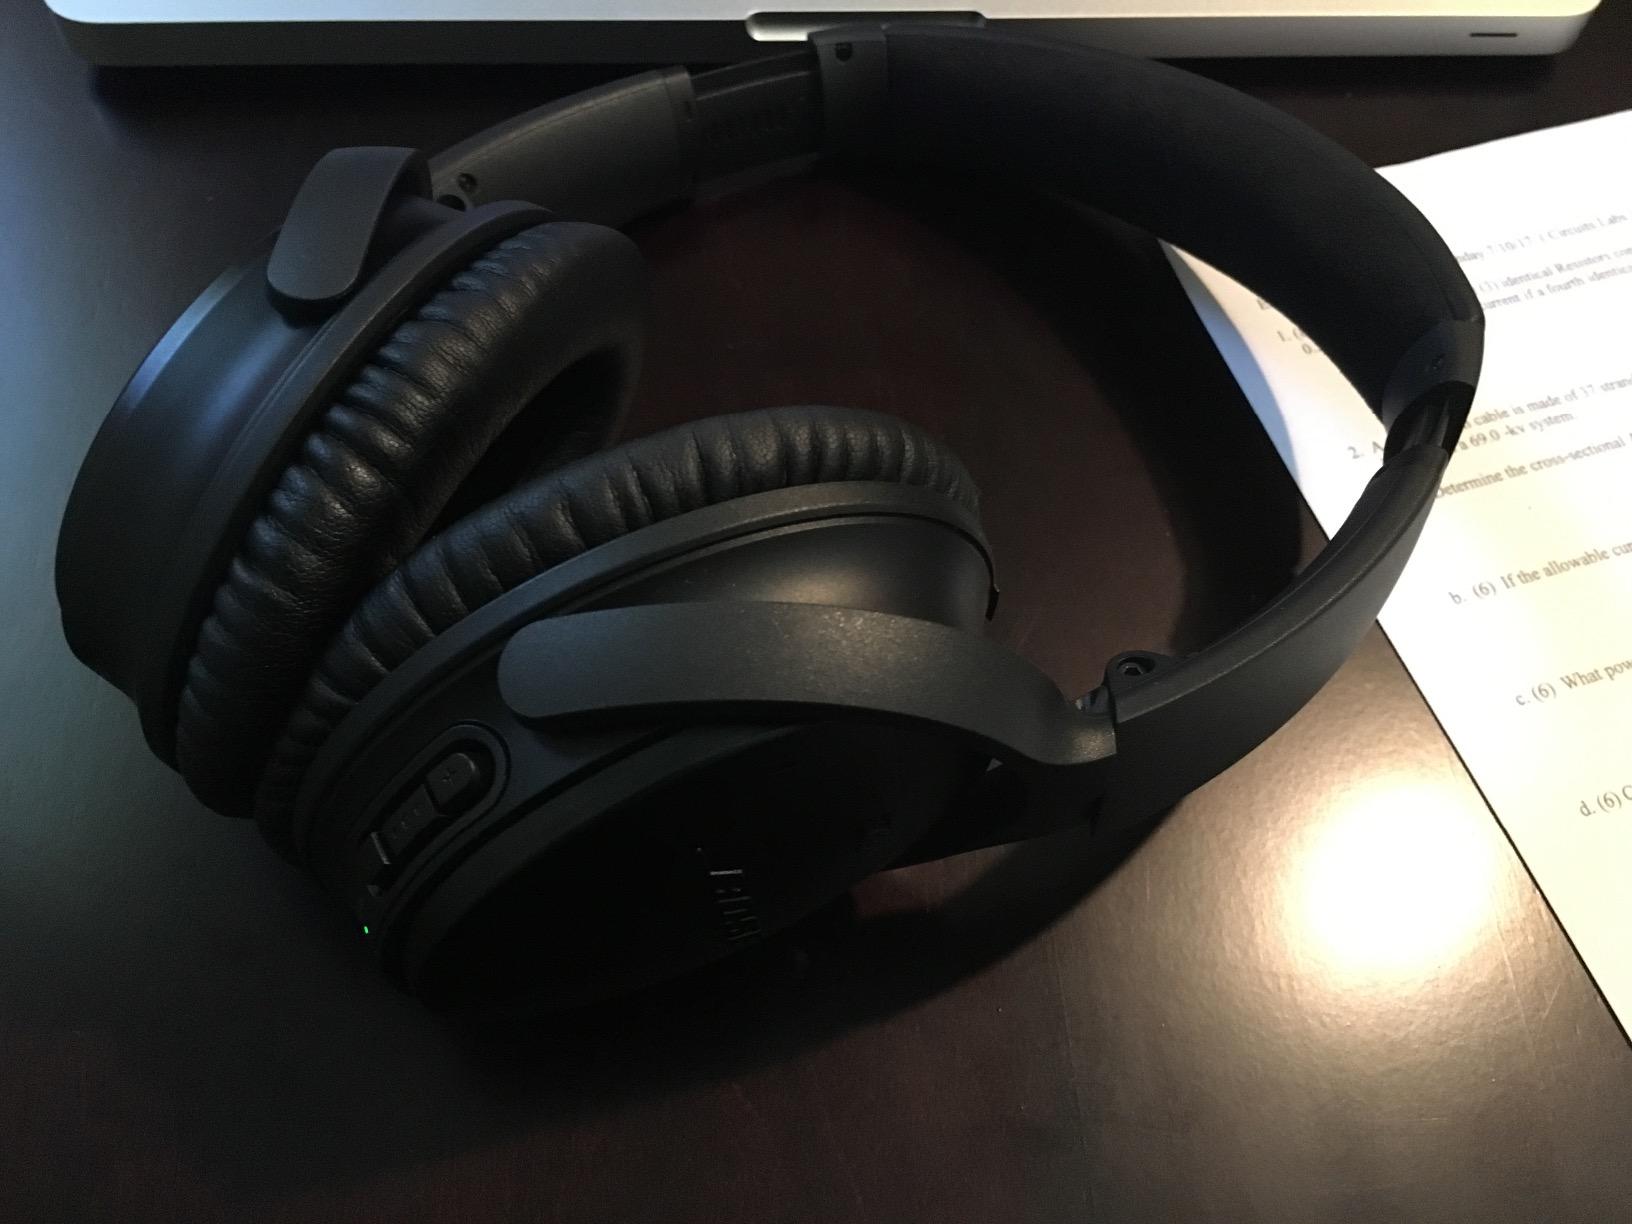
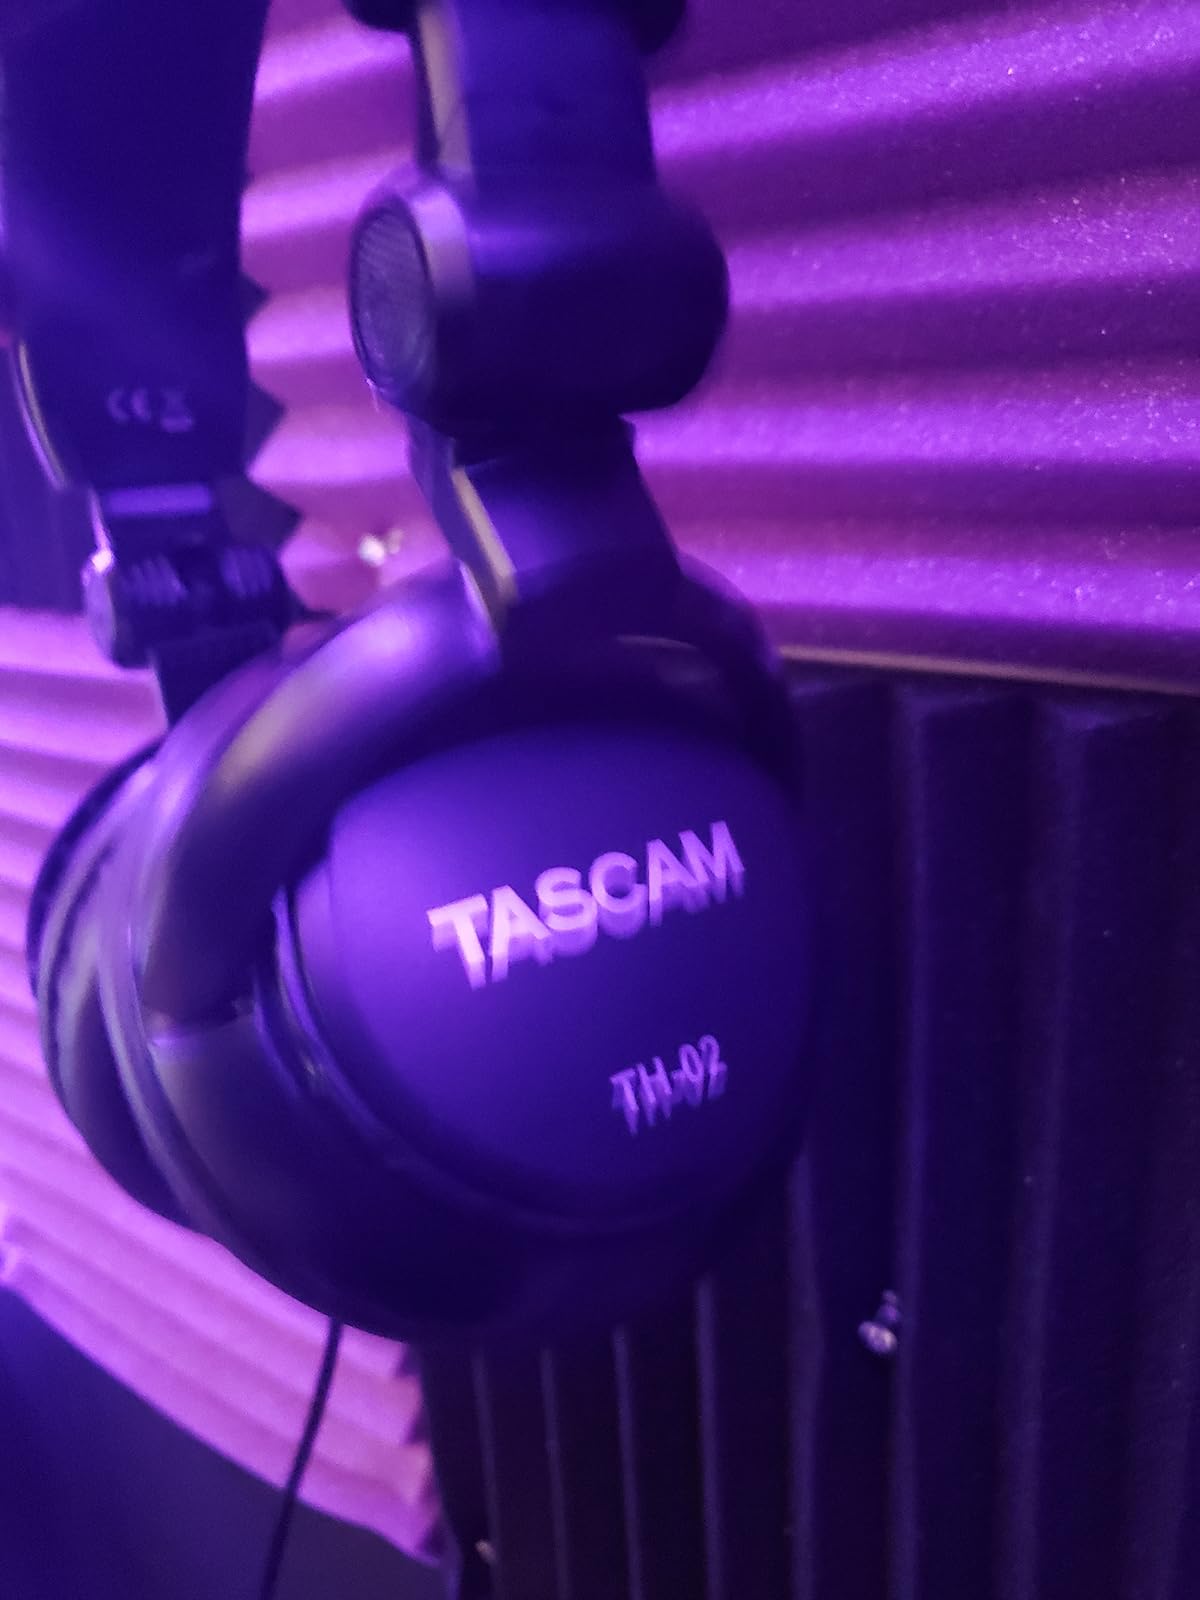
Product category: headphones
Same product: no